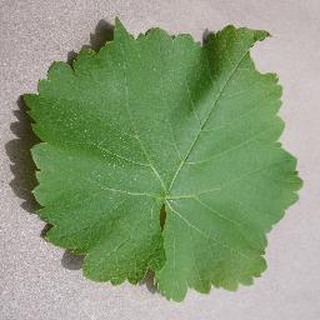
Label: healthy_grape